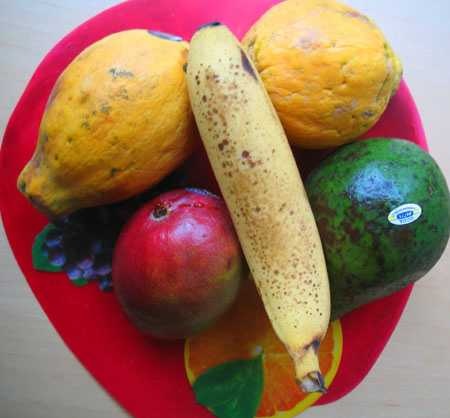
Label: Banana